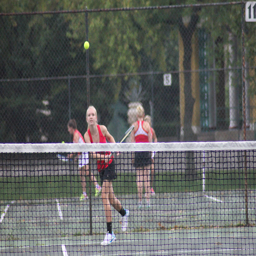
A young blond beautiful woman standing on a tennis court.
a tennis player hitting a ball with a racket
Some people are playing tennis game with others.
A woman hitting a tennis ball over a net.
Girl in uniform playing tennis, with other girls standing behind her.